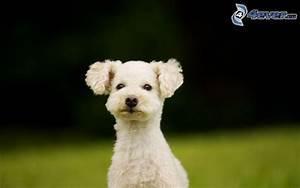
dog